Bovernier

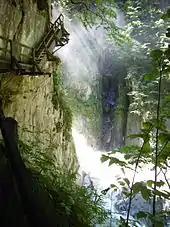
Gorges du durnand at Bovernier

Bovernier has an area, , of . Of this area, 5.0% is used for agricultural purposes, while 72.1% is forested. Of the rest of the land, 4.3% is settled (buildings or roads) and 18.5% is unproductive land.